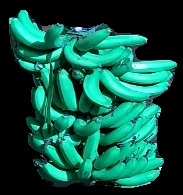
Variety: pachbale
Grade: grade3